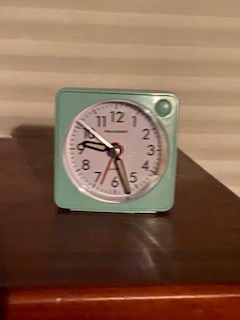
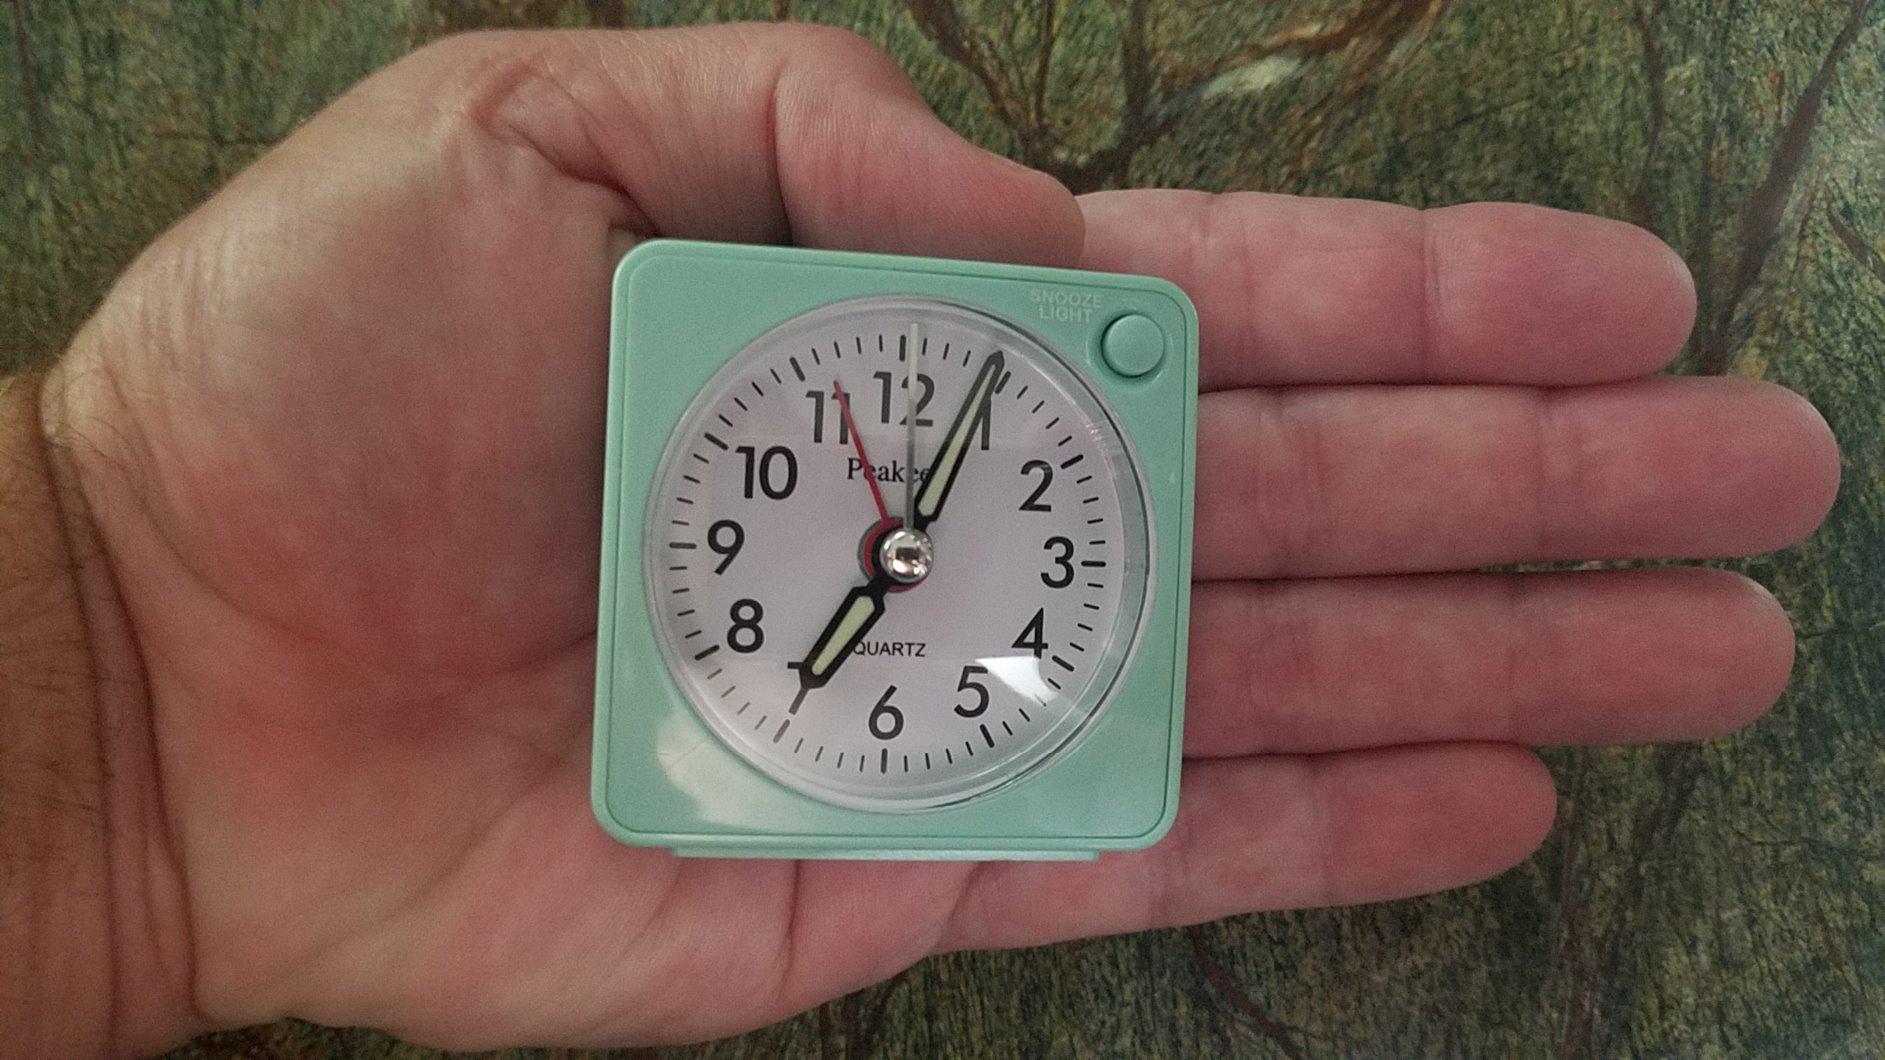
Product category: clock
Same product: yes